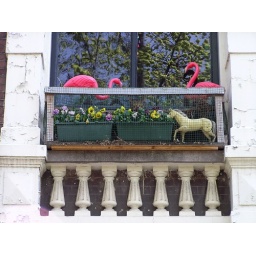
This kitten was spotted in the Jordaan.